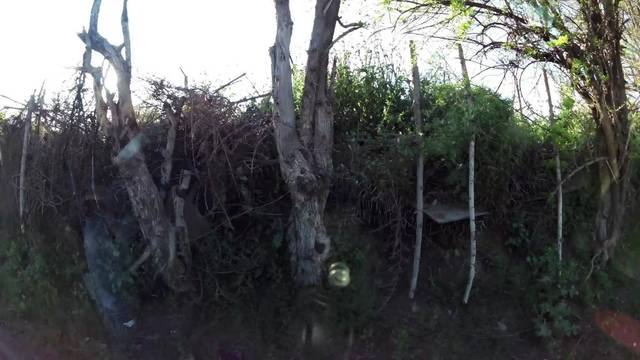
Region: Chile
Coordinates: -33.379, -70.618